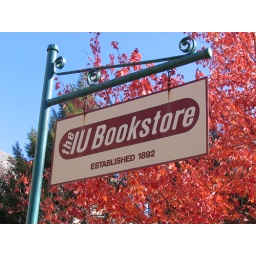
IU Bookstore sign with Big Red tree in the background